Gotham Pictures Company

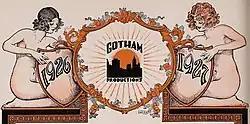
Logo as used in a 1926 ad

Gotham Pictures Company was an American movie production business established in San Antonio in 1916 during the silent film era. Marshall W. Taggart was the company's president. Property in Hot Wells, Texas near San Antonio was planned as an area to build a studio for productions. The company transitioned into the sound era and under its then president Sam Sax joined with RCA Photophone to film "The Girl from the Argentine". Gotham worked with Bristolphone to wire theaters in 1928.